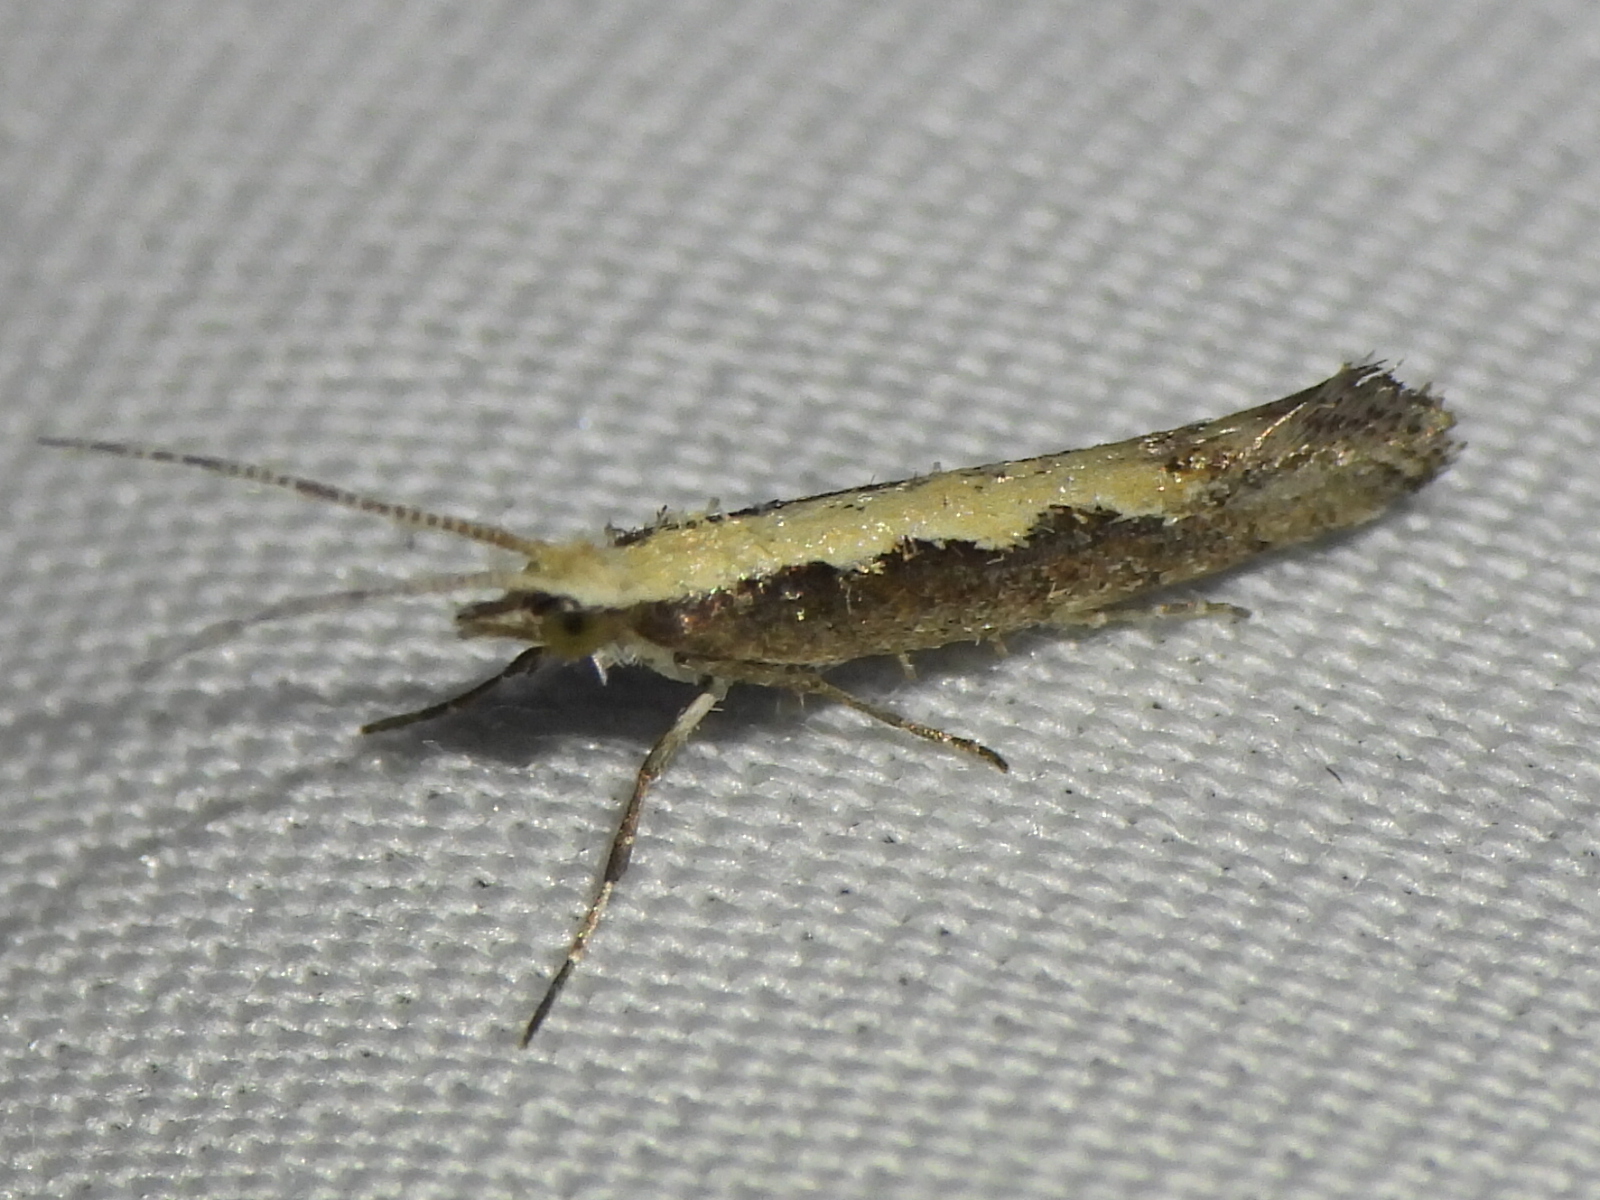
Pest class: diamondback_moth